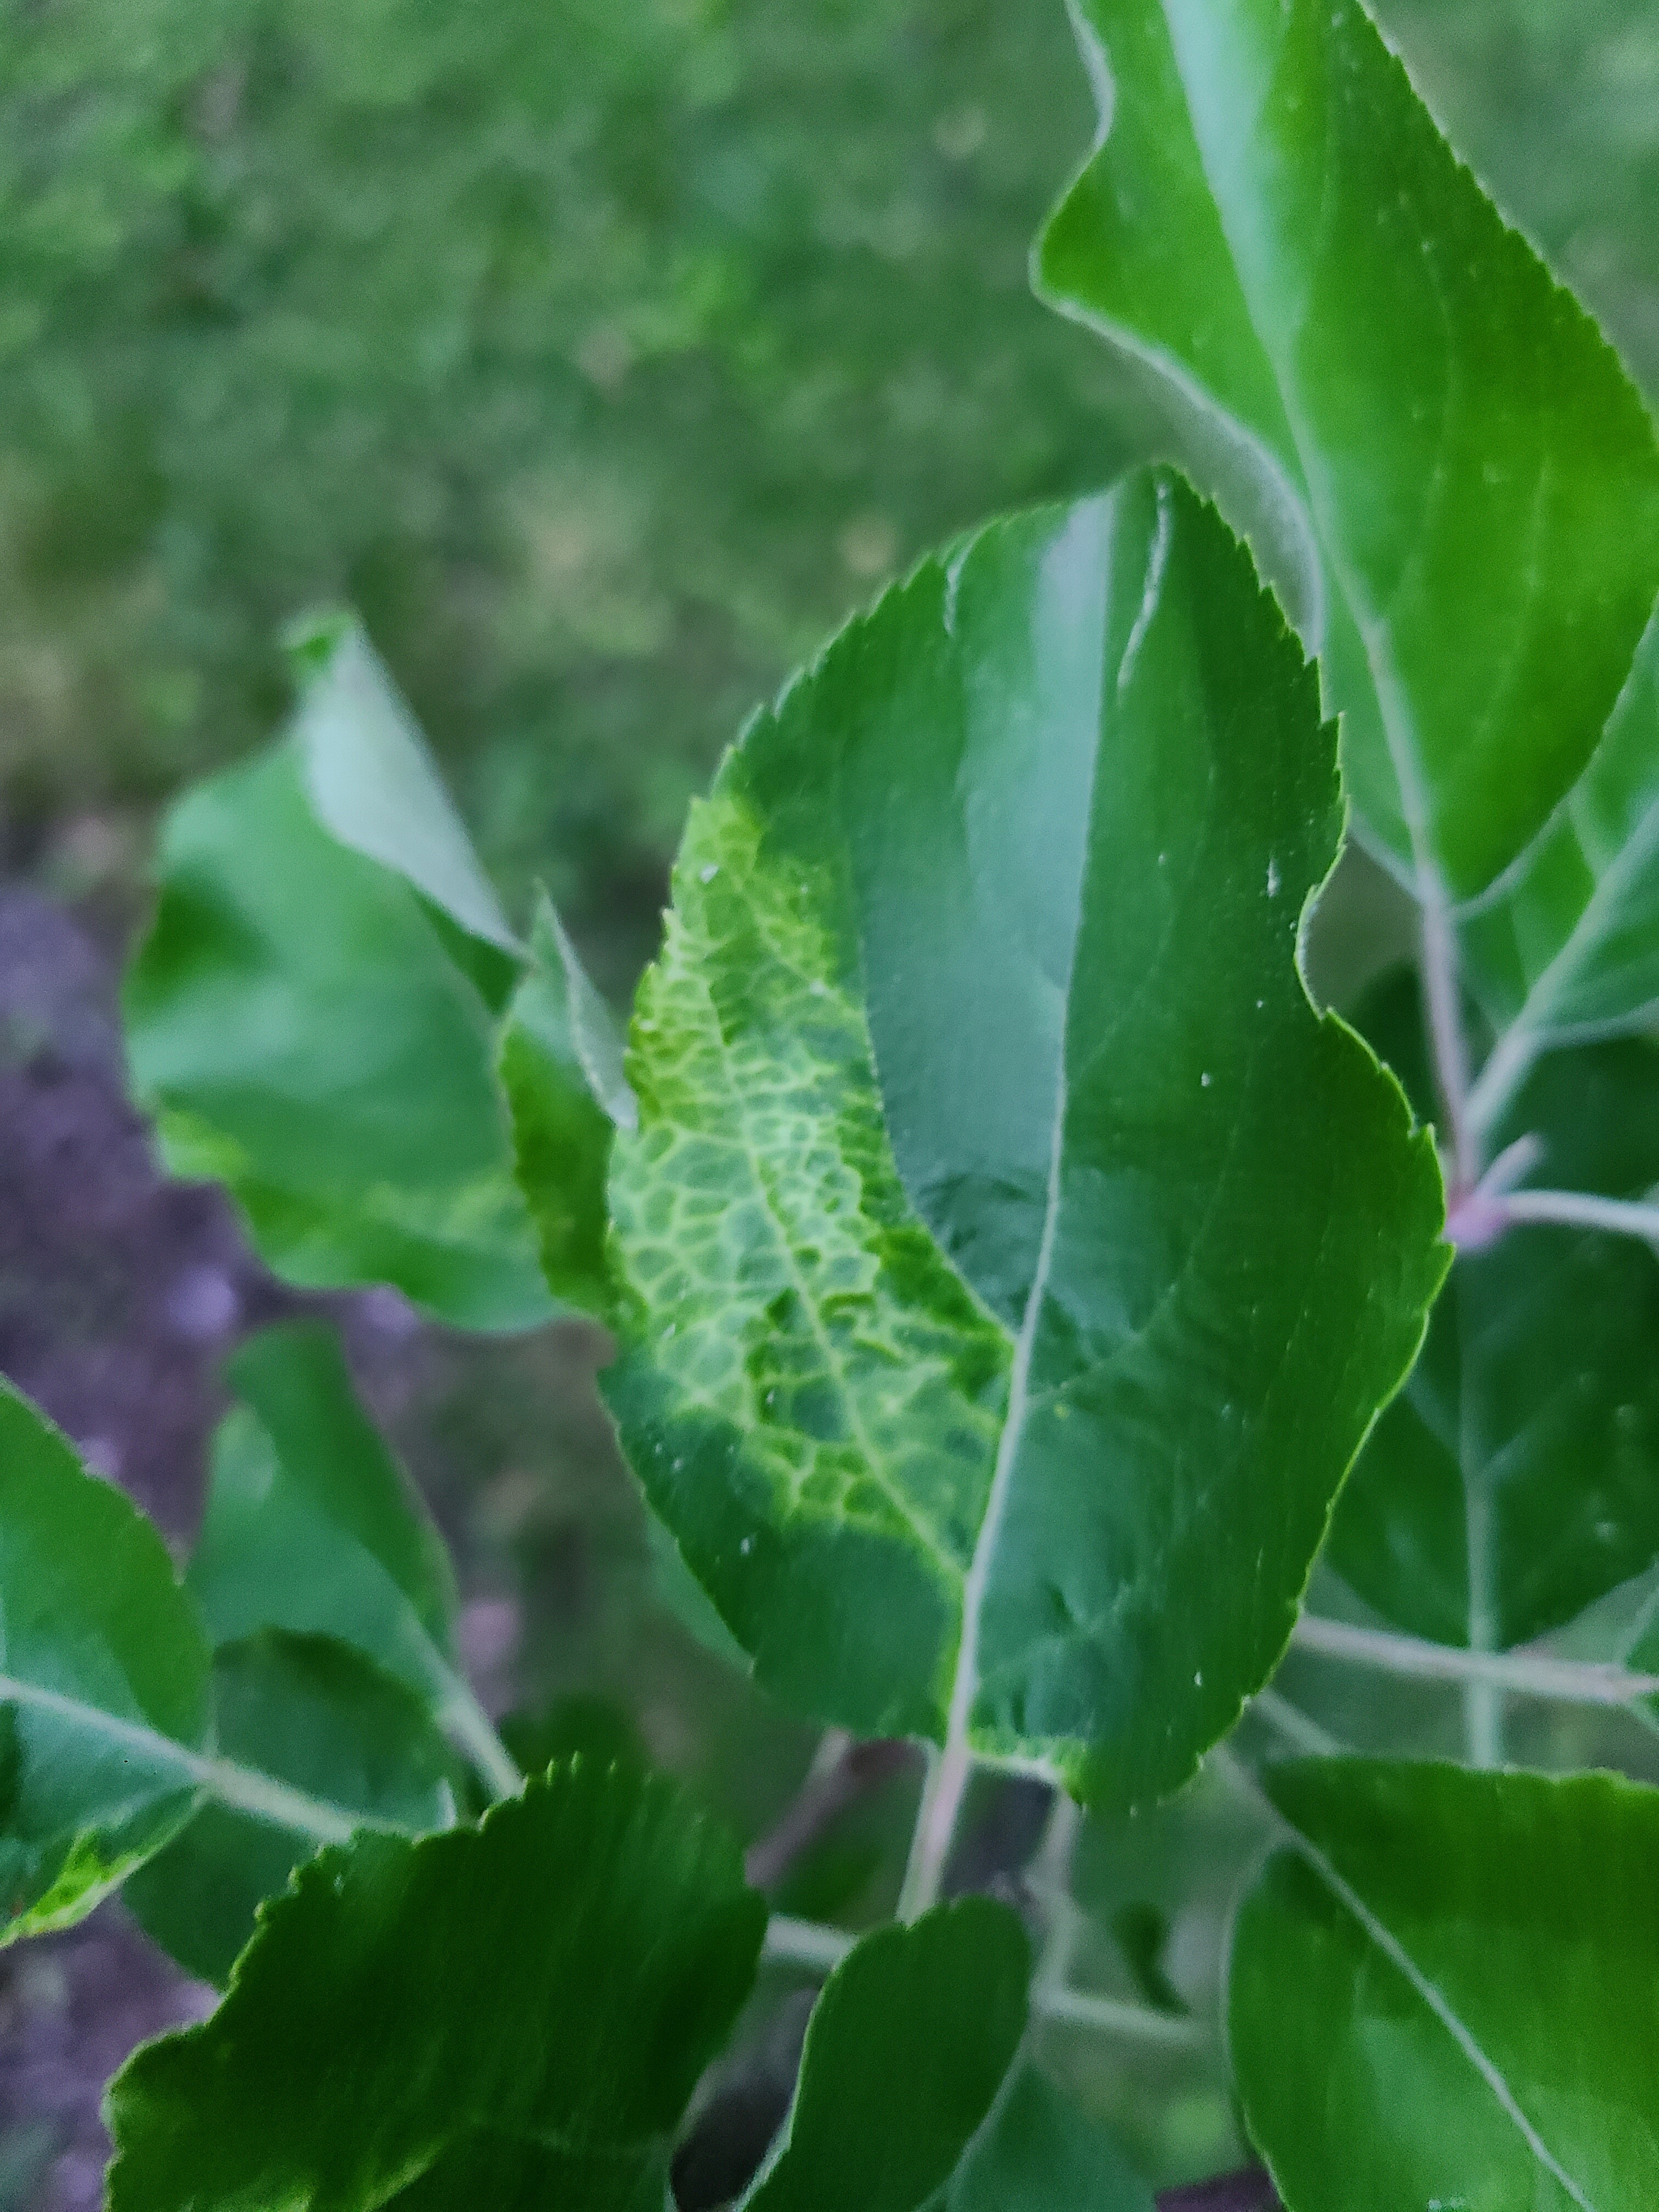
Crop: apple
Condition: mosaic_virus